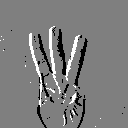
ASL letter: w